EXID

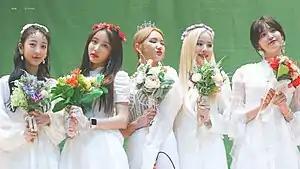
EXID in 2019. From left to right: Hyelin, Hani, Elly, Solji, and Jeonghwa.

EXID (initialism for "Exceed in Dreaming") is a South Korean girl group formed in 2012. The group consists of five members: Solji, Elly, Hani, Hyelin, and Jeonghwa. EXID debuted in February 2012, with the single "Whoz That Girl". Though the album gained some attention, it was not until 2014 that the group unexpectedly gained popularity with the single "Up & Down", which reached number one on the Gaon Singles Chart four months after release due to a fan-recording of a live performance becoming a viral video.